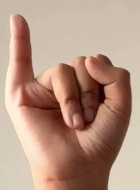
ASL sign: I